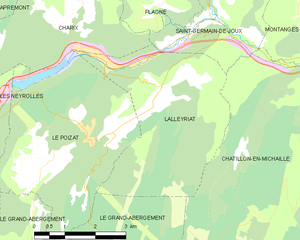
Carte des communes françaises: Lalleyriat